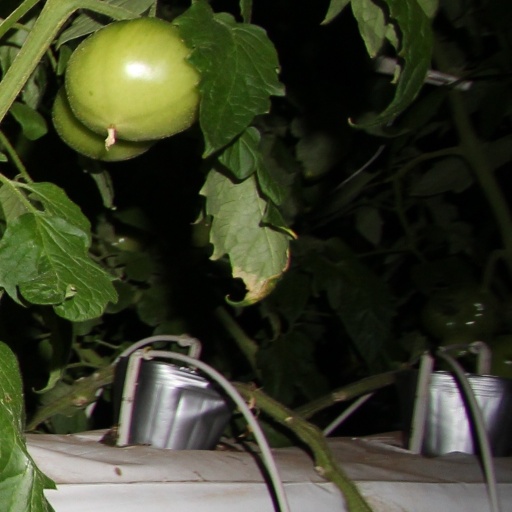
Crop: tomato